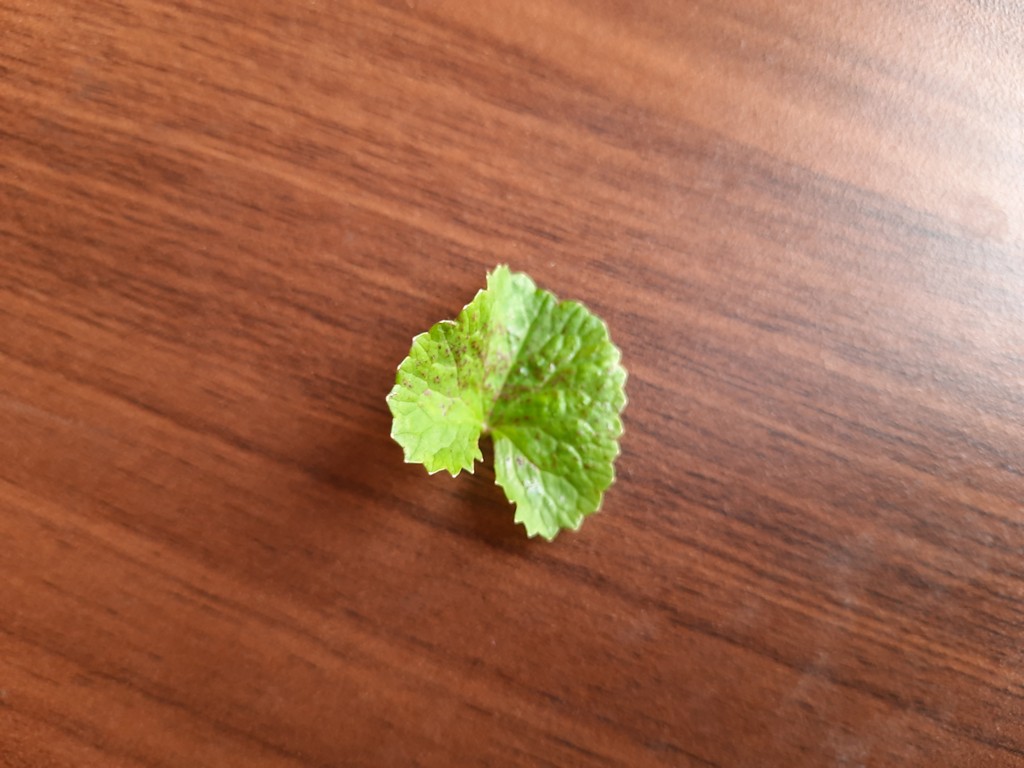
Label: Unhealthy